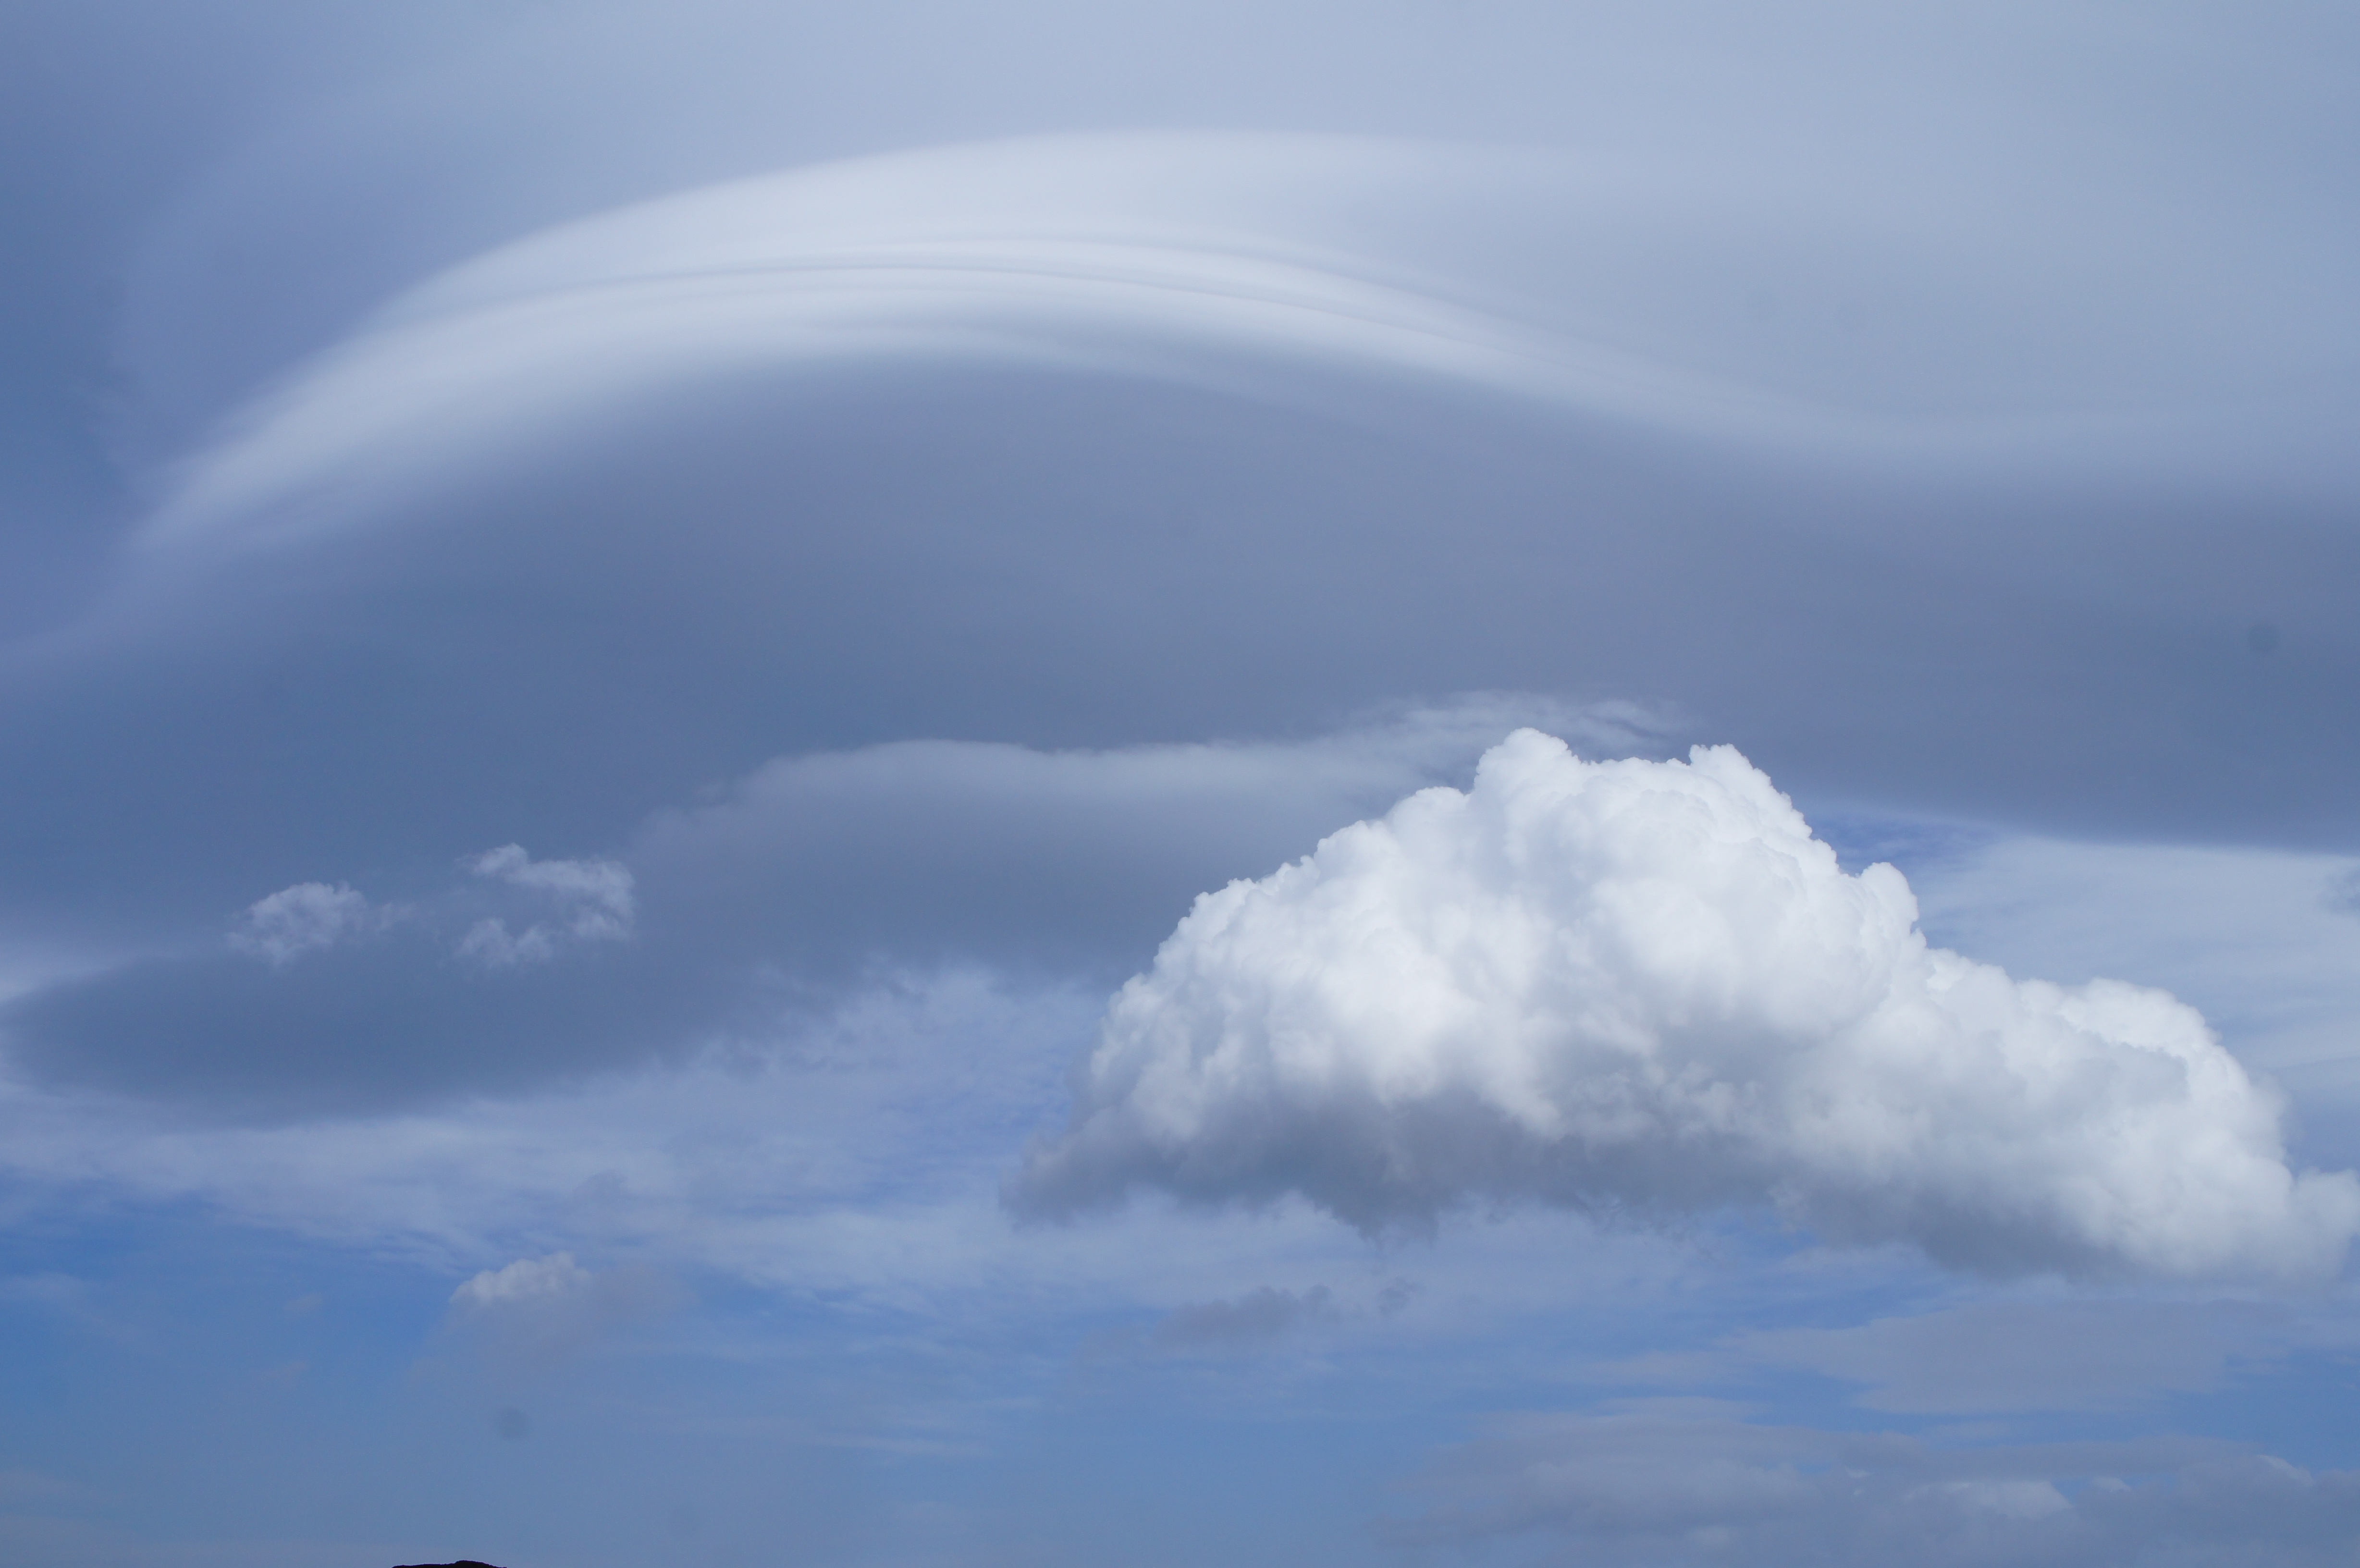
horizon, cloud, sky, air, atmosphere, daytime, weather, cumulus, dream, meteorological phenomenon, atmosphere of earth, wind wave